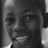
Emotion: happy